Niitvälja bog

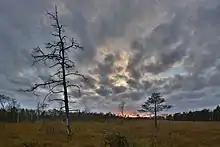
Niitvälja Bog, October 2015

Niitvälja Bog is a fen in Estonia, Harju County. It is situated in the territory of both Lääne-Harju Parish and Keila city and has a size about 100 hectares.